Thorncliffe, West Yorkshire

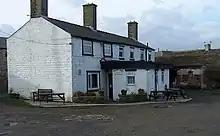
Thorncliffe Social Club

Thorncliffe was historically a farming settlement, today it consists of a farm, a plant hire depot, a few houses and the Thorncliffe Working Mens Club.